Frank DeArmon Whitney

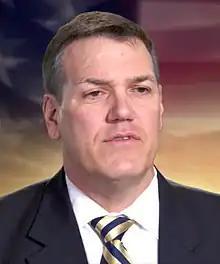
Whitney in 2012

"For the 19th-century baseball player, see Frank Whitney (baseball)."